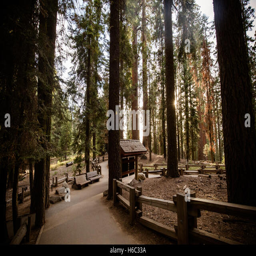
tourist attraction containing the world 's largest tree , the redwood